Ishmael Reed

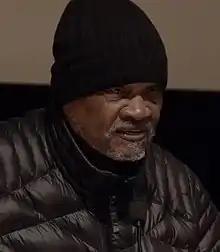
Reed in 2019

Ishmael Scott Reed (born February 22, 1938) is an American poet, novelist, essayist, songwriter, composer, playwright, editor and publisher known for his satirical works challenging American political culture. Perhaps his best-known work is "Mumbo Jumbo" (1972), a sprawling and unorthodox novel set in 1920s New York. Reed's work represents neglected African and African-American perspectives.